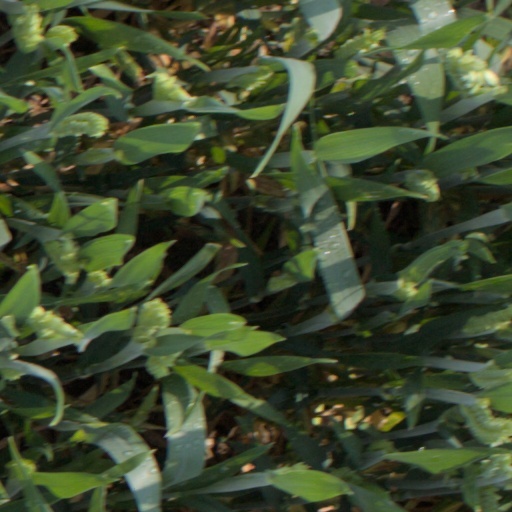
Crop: wheat